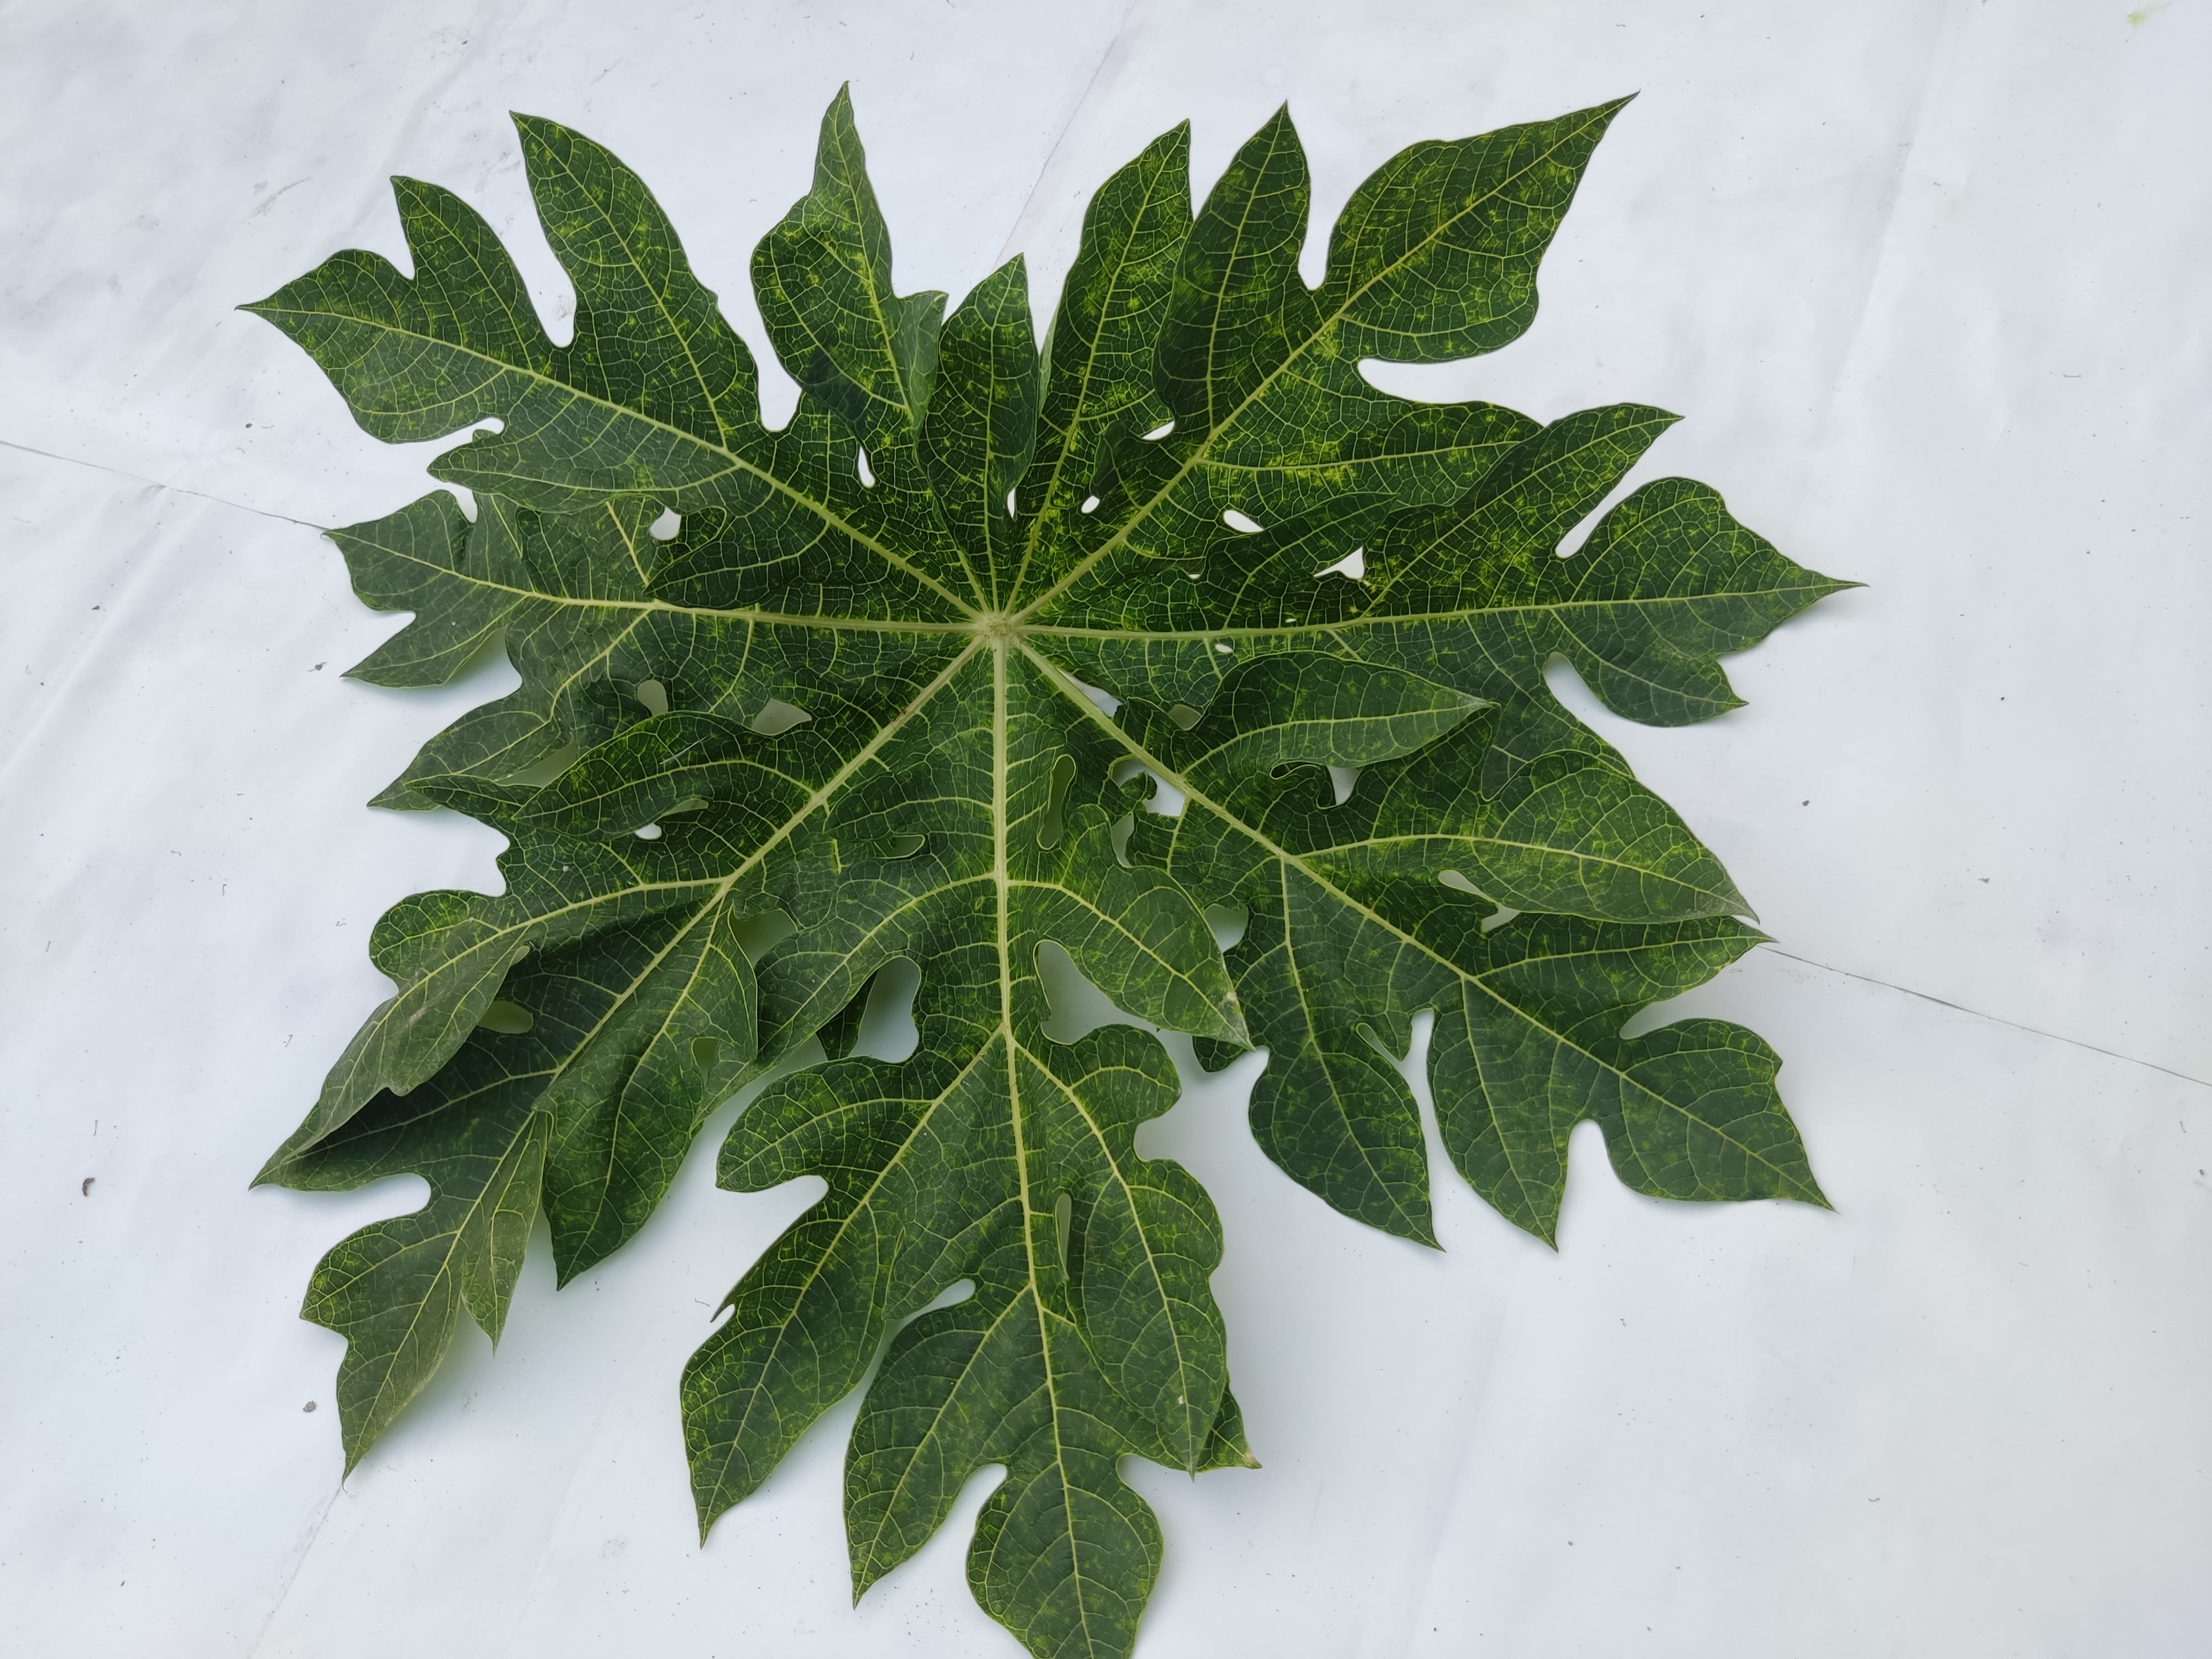
Label: Mosaic